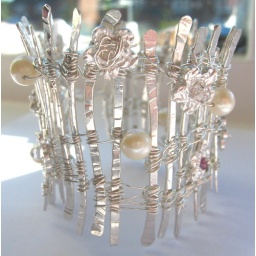
Sterling silver original handmade hammered wire cuff with cultered pearls, crystals and silver art clay flowers by desiredthings@etsy.com